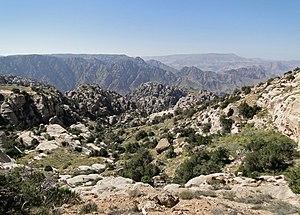
Paysage de la réserve de Dana en Jordanie